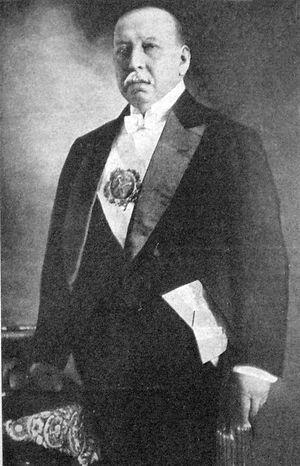
Dans l’historiographie argentine, il est d’usage de désigner par République conservatrice, Régime conservateur, Ordre conservateur, République oligarchique, ou Régime oligarchique la période de l’histoire de l'Argentine comprise entre les années 1880 et 1916, dans laquelle la République argentine connut, sous le gouvernement de la Génération de 1880, une rapide croissance économique et démographique et un haut développement culturel.
Victorino de La Plaza est un homme politique argentin, qui fut Président de la Nation du 9 août 1914 au 12 octobre 1916.